Pardon of Joe Arpaio

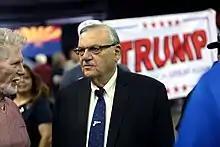
Sheriff Joe Arpaio speaking with supporters at a campaign rally for Donald Trump at the Prescott Valley Event Center in Prescott Valley, Arizona.

Unnamed sources told reporters that Trump was prepared to issue a pardon, and was "gung-ho about it." After the verdict was handed down, Trump "bypassed the traditional review process", ensuring that Arpaio would not serve any time in prison. The pardon was issued August 25, 2017 prior to Arpaio's sentencing.